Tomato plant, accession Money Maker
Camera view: vertical (180 deg); turntable rotation: 270 degrees
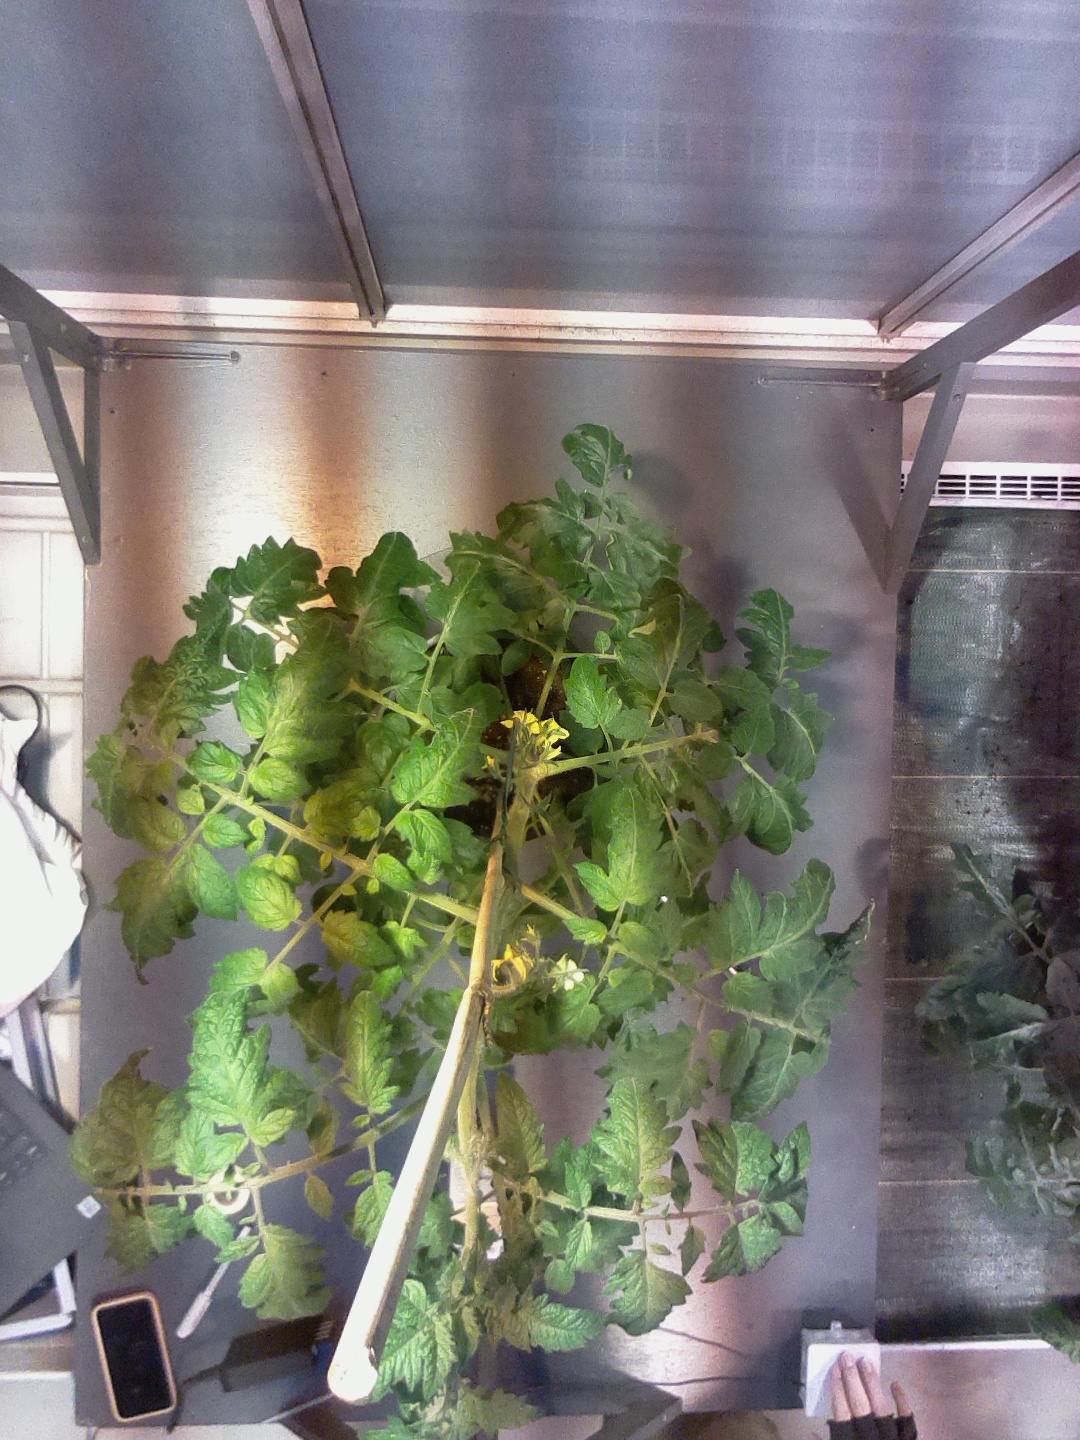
BBCH growth stage 66: Full flowering, 60%-70% of flowers open, more petals falling